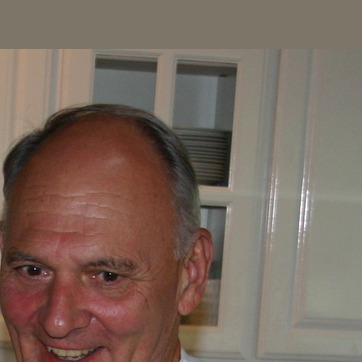
Material: hair